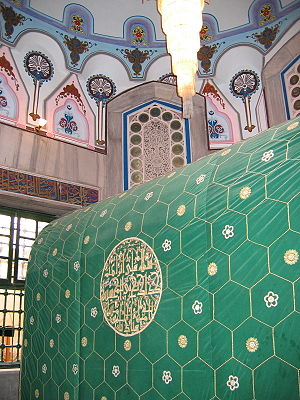
Makpelas hule
Abrahams grav.
Makpelas hule er et gravkompleks i Hebron syd for Jerusalem, og verdens næsthelligste sted for jøder, efter Tempelbjerget. Hulen og den omgivende mark er angiveligt gravplads for jødefolkets patriarker og matriarker. Den eneste, der mangler, er Rakel, som blev gravlagt ved Bethlehem efter at være død i barsel.